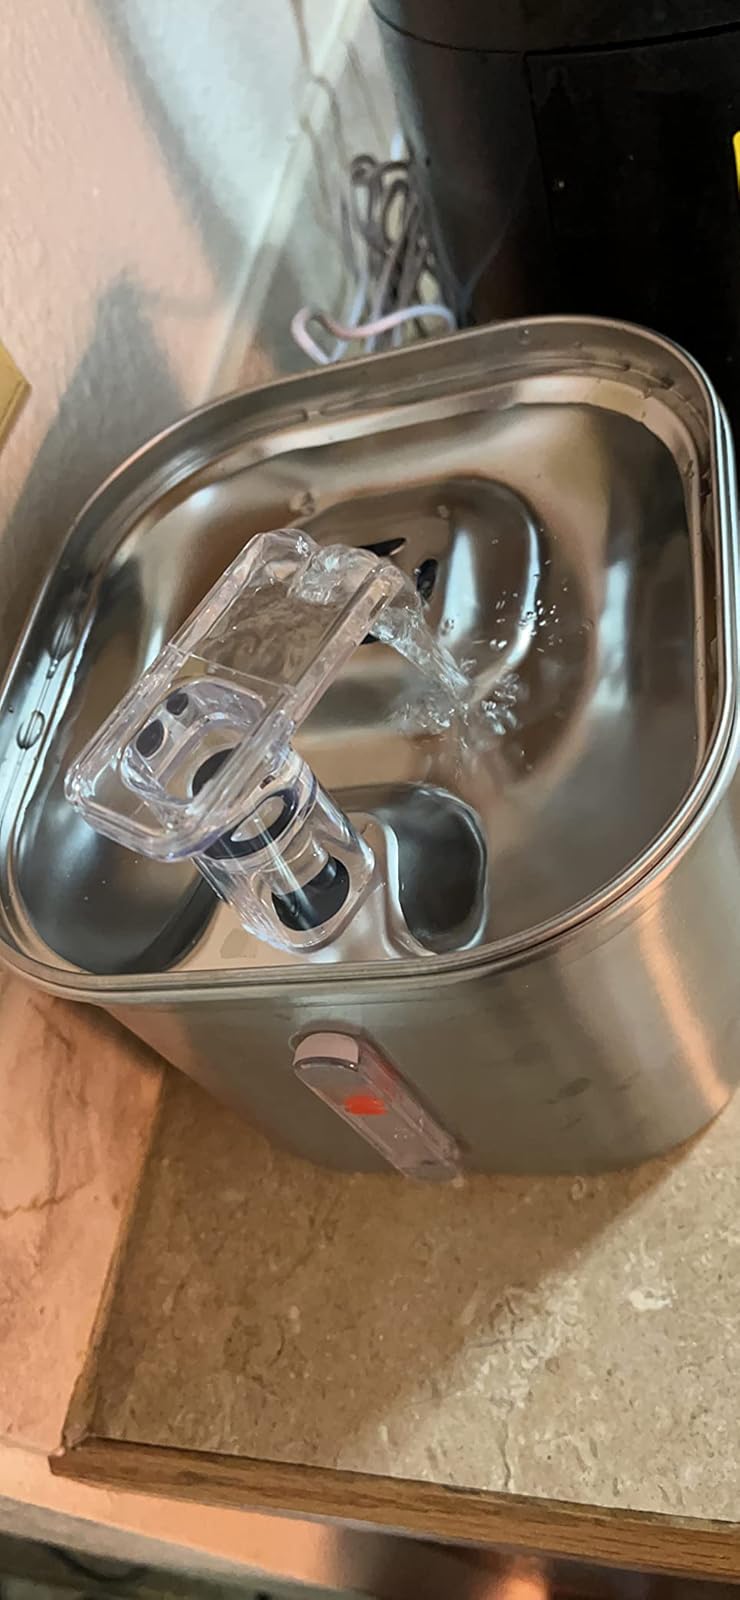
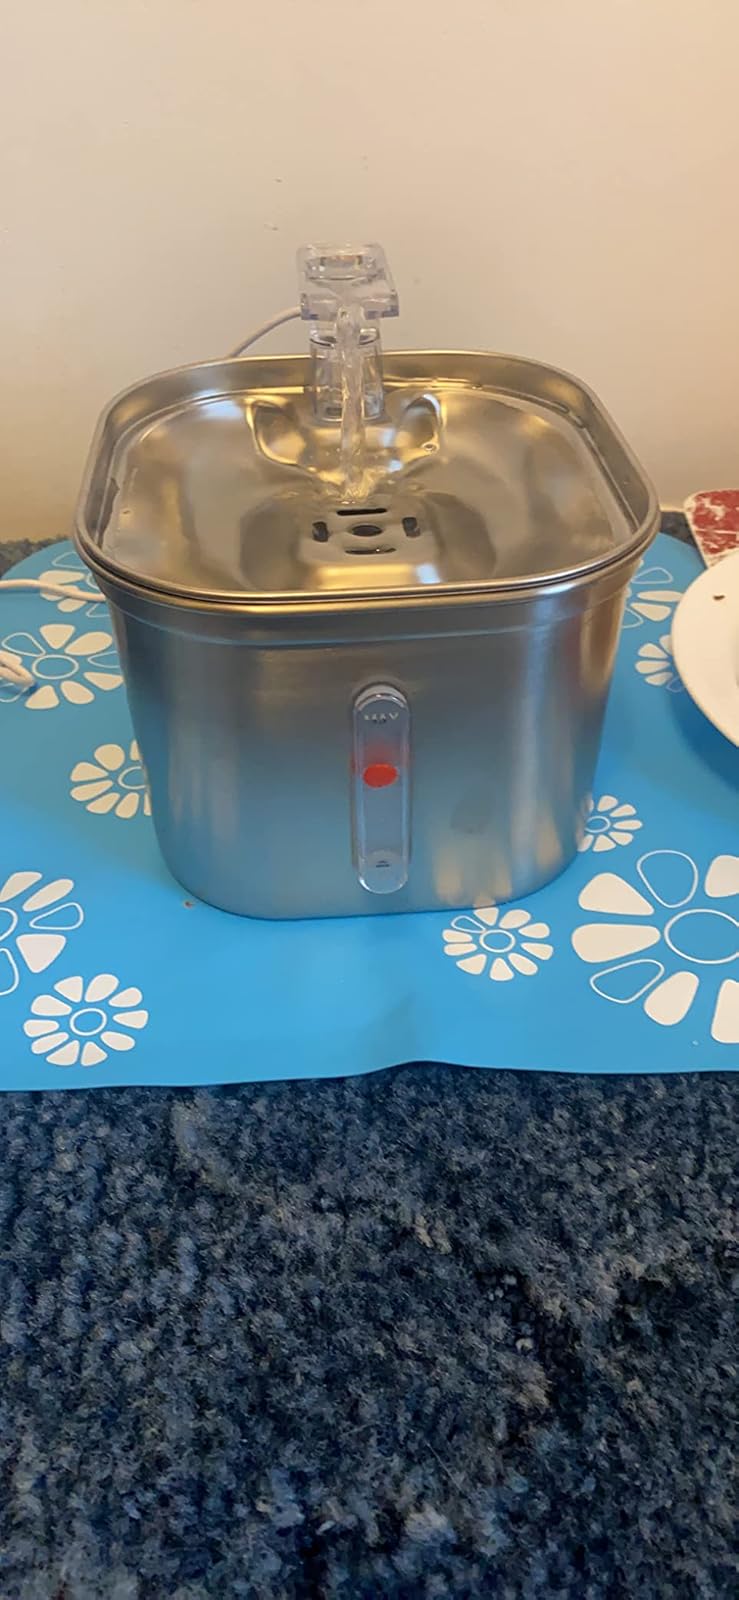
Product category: items_bowl
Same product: yes